Tejendraprasad

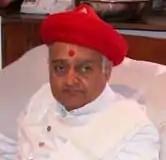
Tejendraprasad during his days in office

Tejendraprasad Pande (born 11 April 1944) was appointed acharya of the Narnarayan Dev gadi (Ahmedabad) of the Swaminarayan Sampraday, a Hindu sect, by his father, the previous acharya, Devendraprasad, and was enthroned on 13 October 1969.